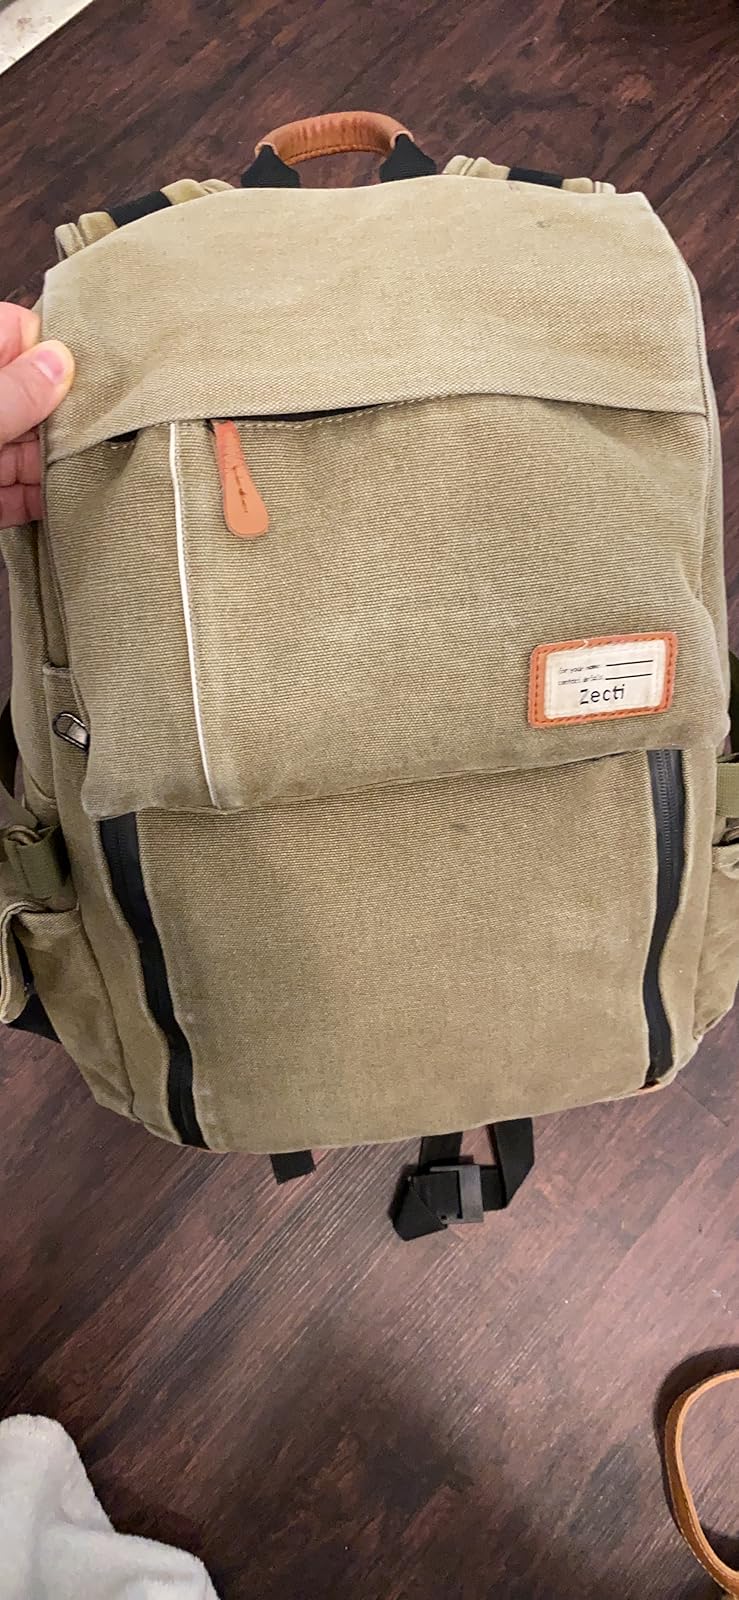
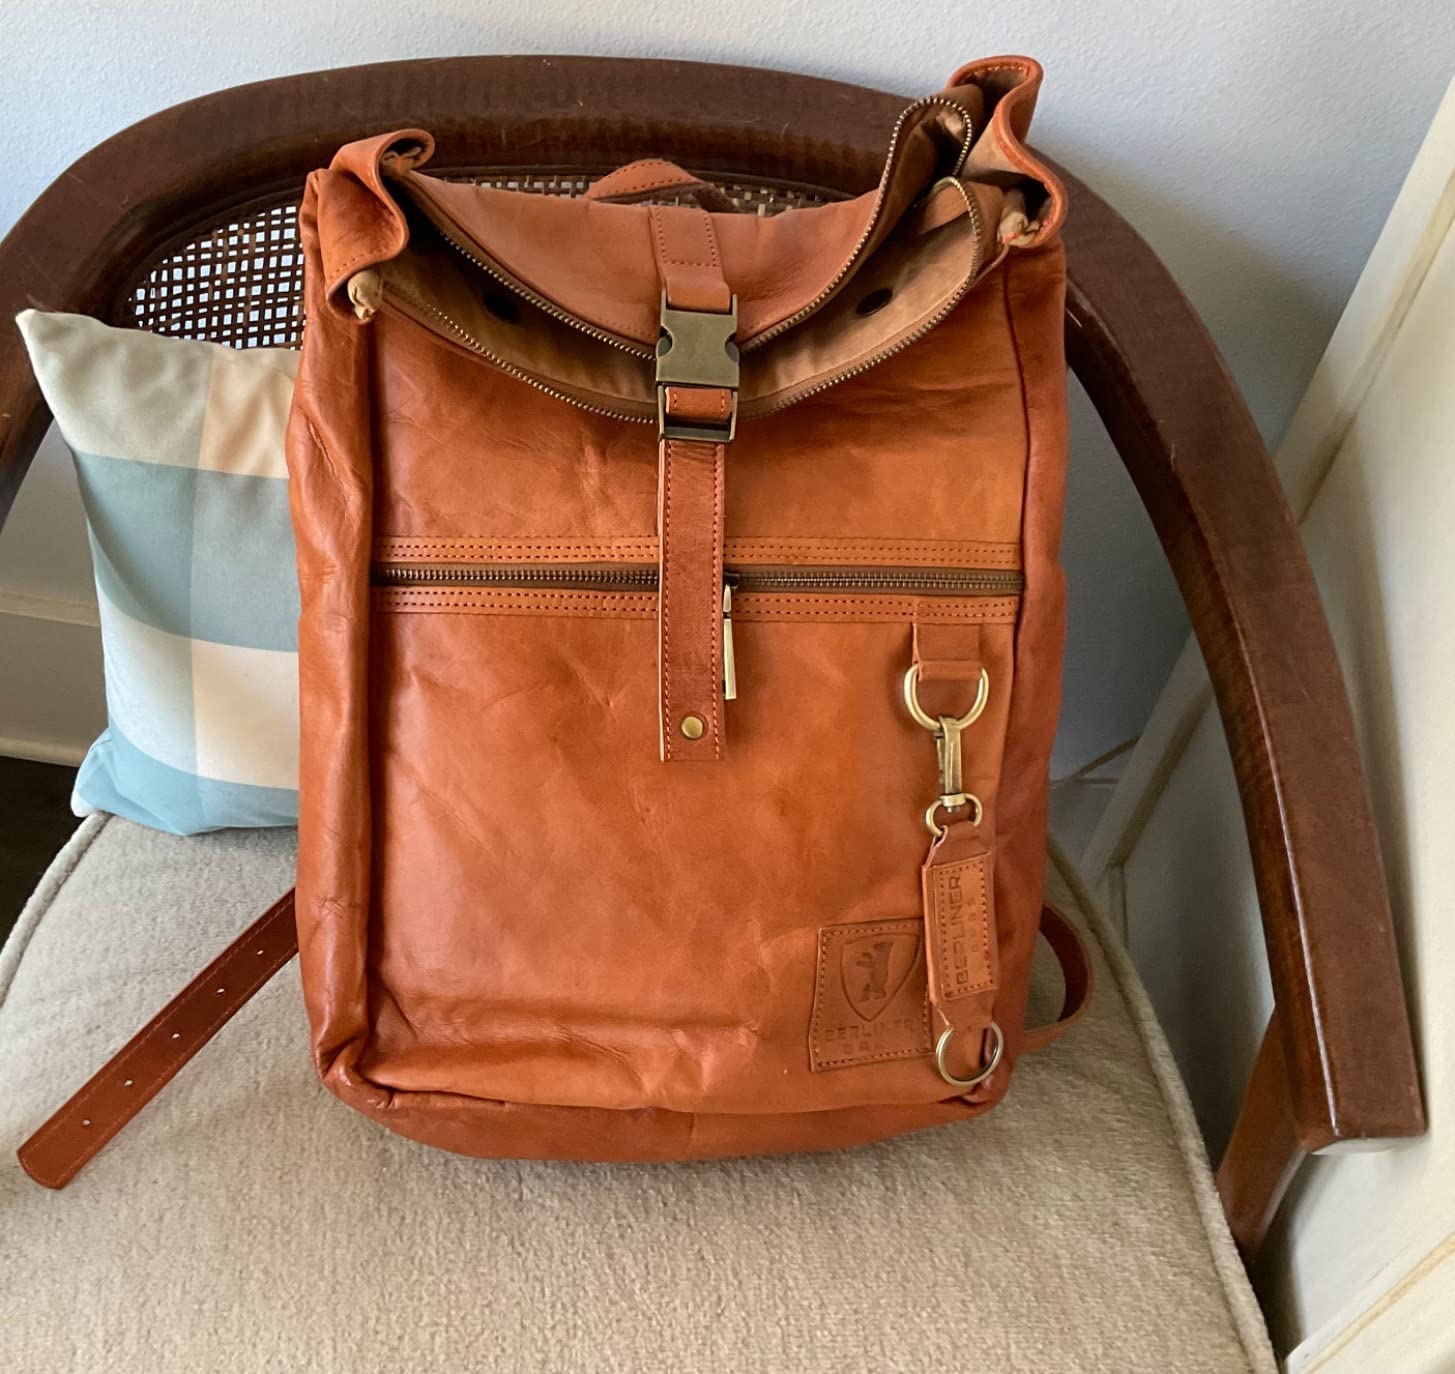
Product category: bag
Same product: no